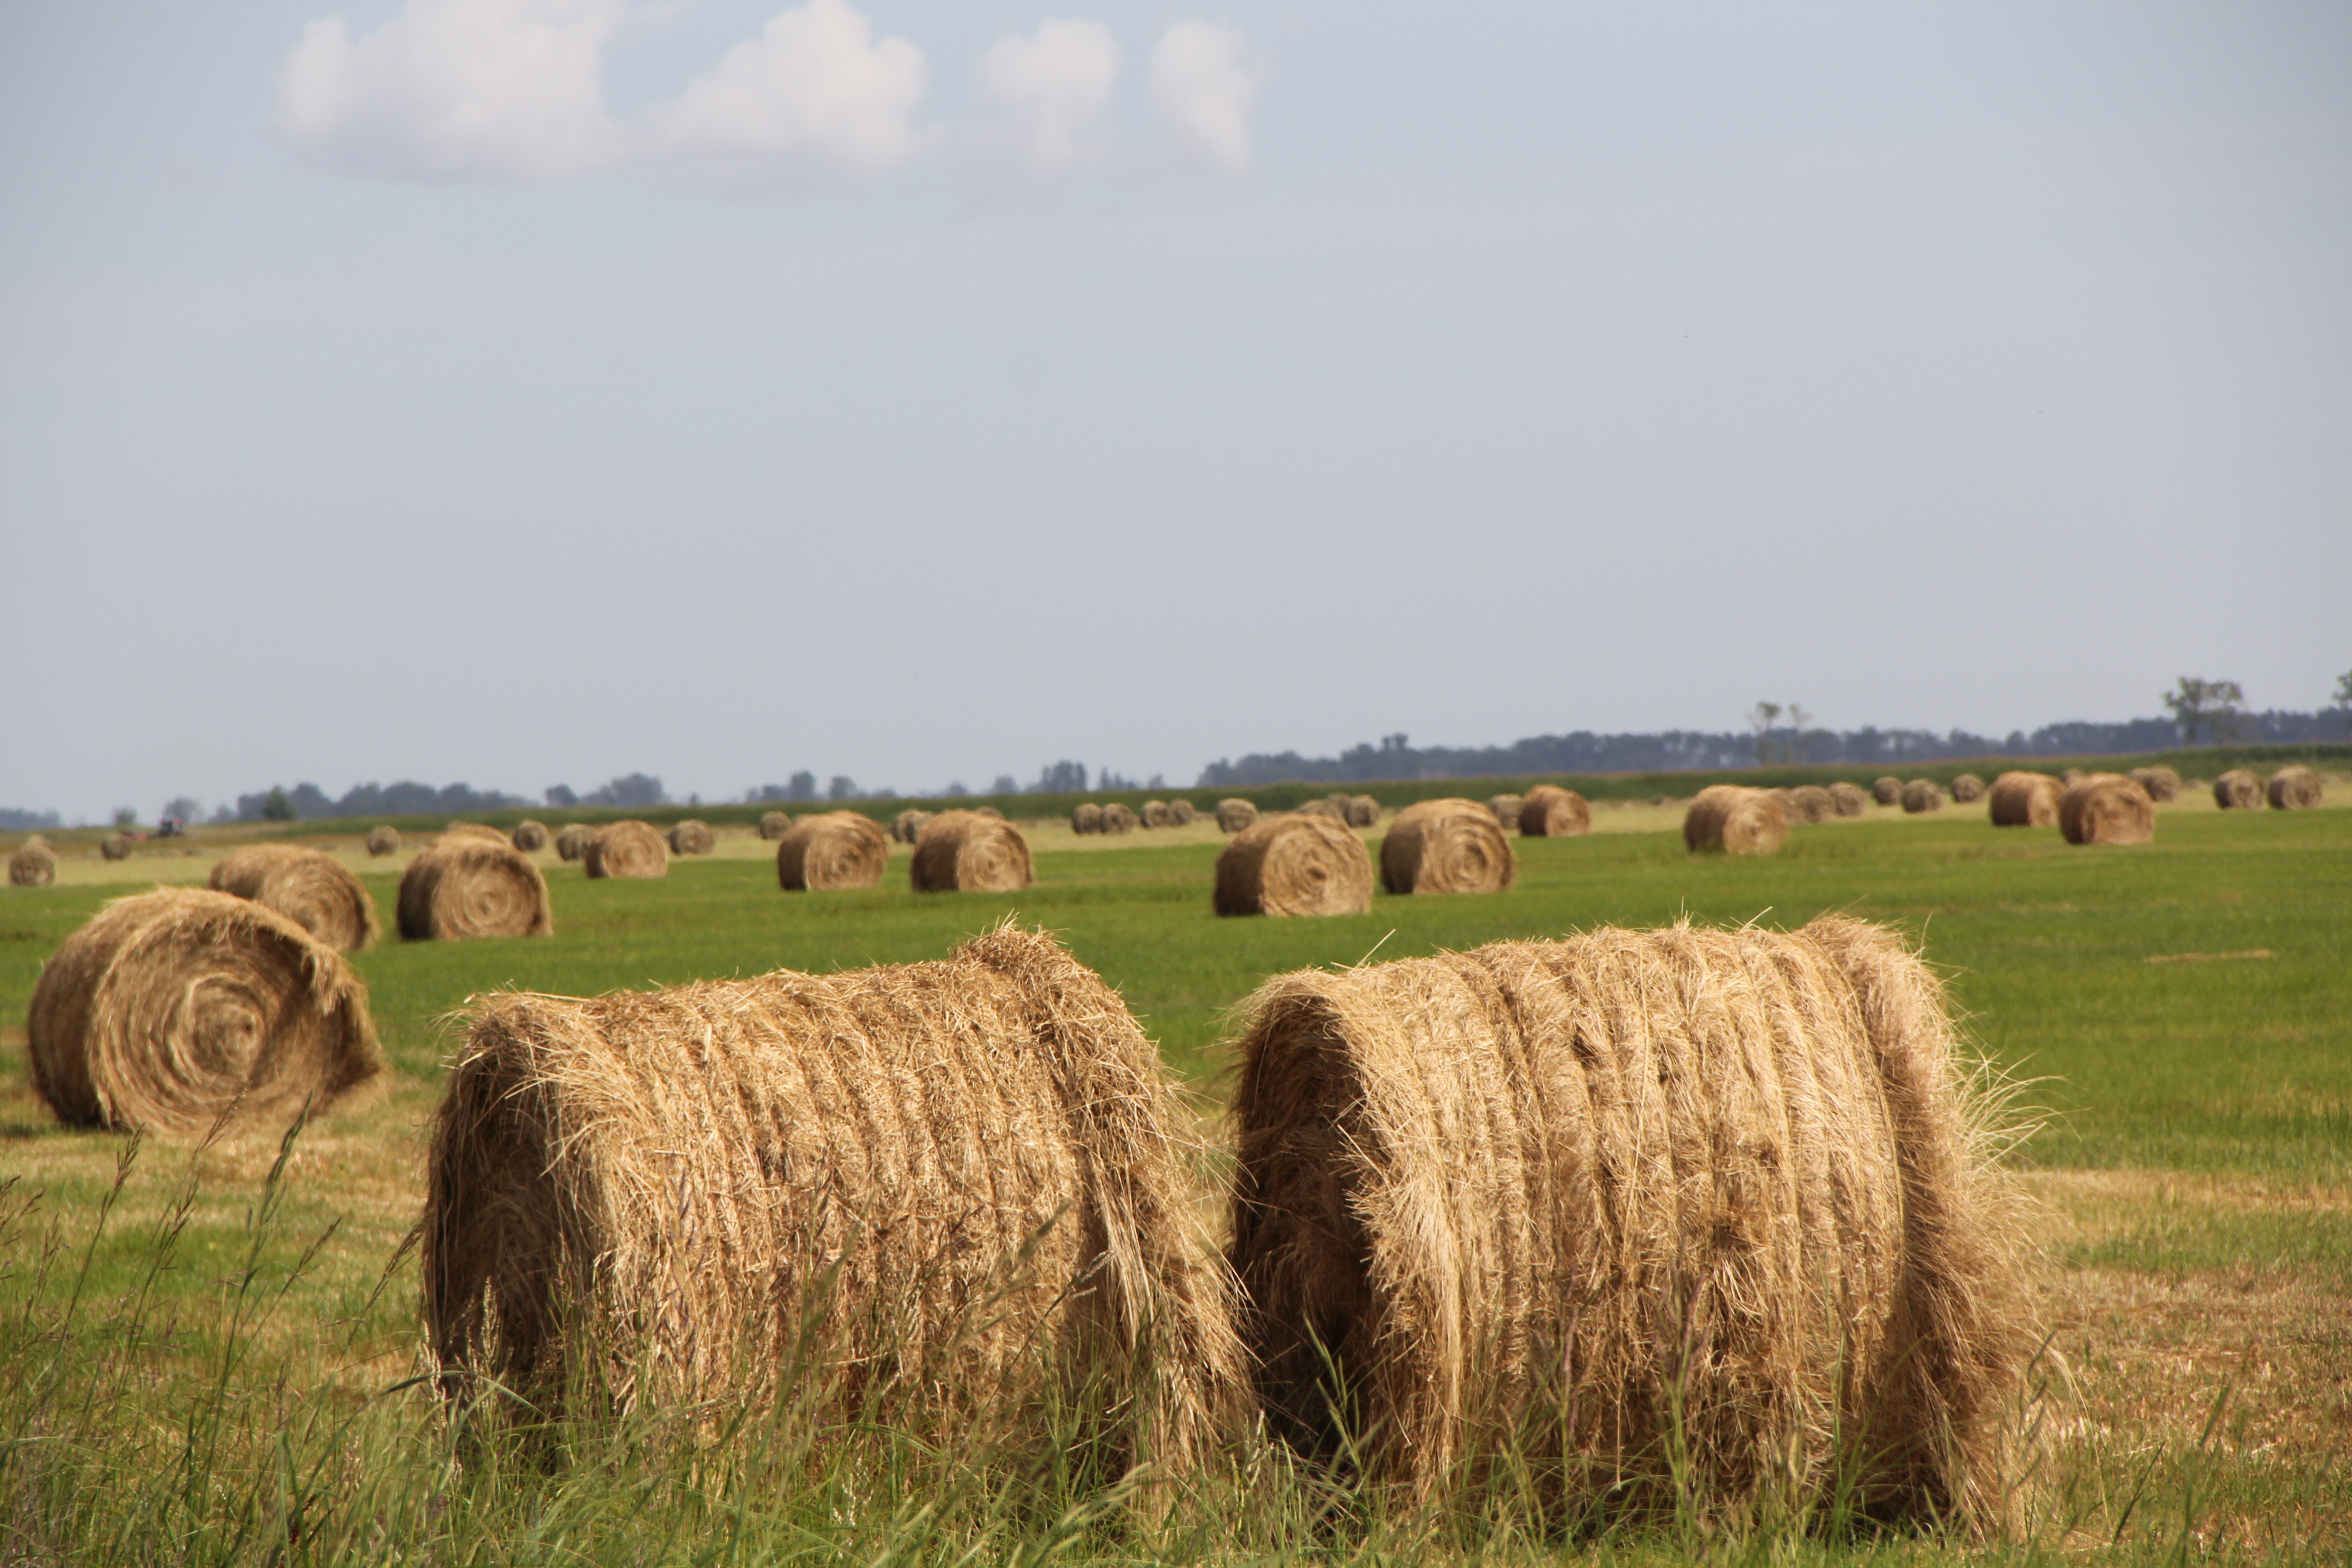
plant, hay, bale, field, farm, prairie, summer, rural, crop, pasture, agriculture, haystack, plain, grassland, straw, rural area, agri, grass family